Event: Nepal Earthquake
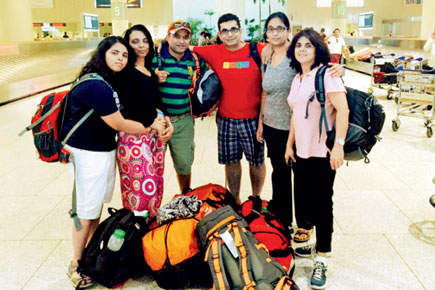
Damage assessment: no_damage